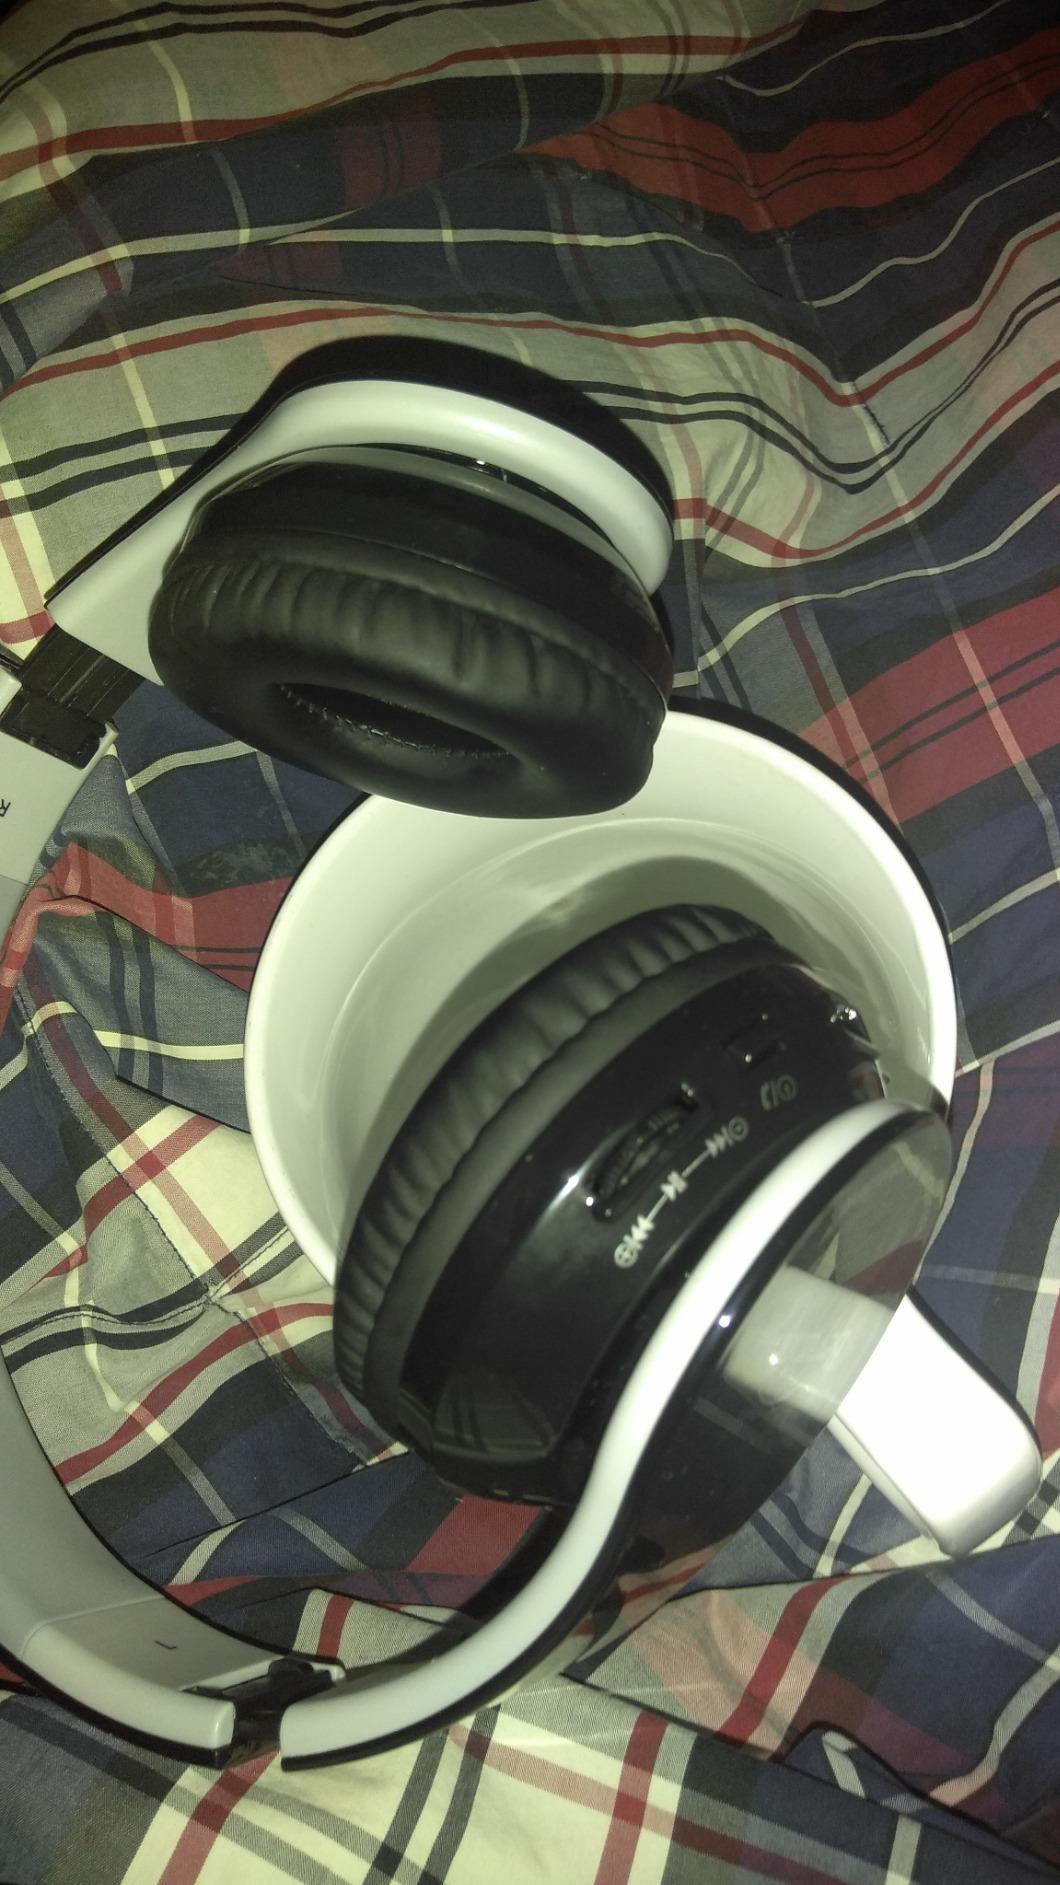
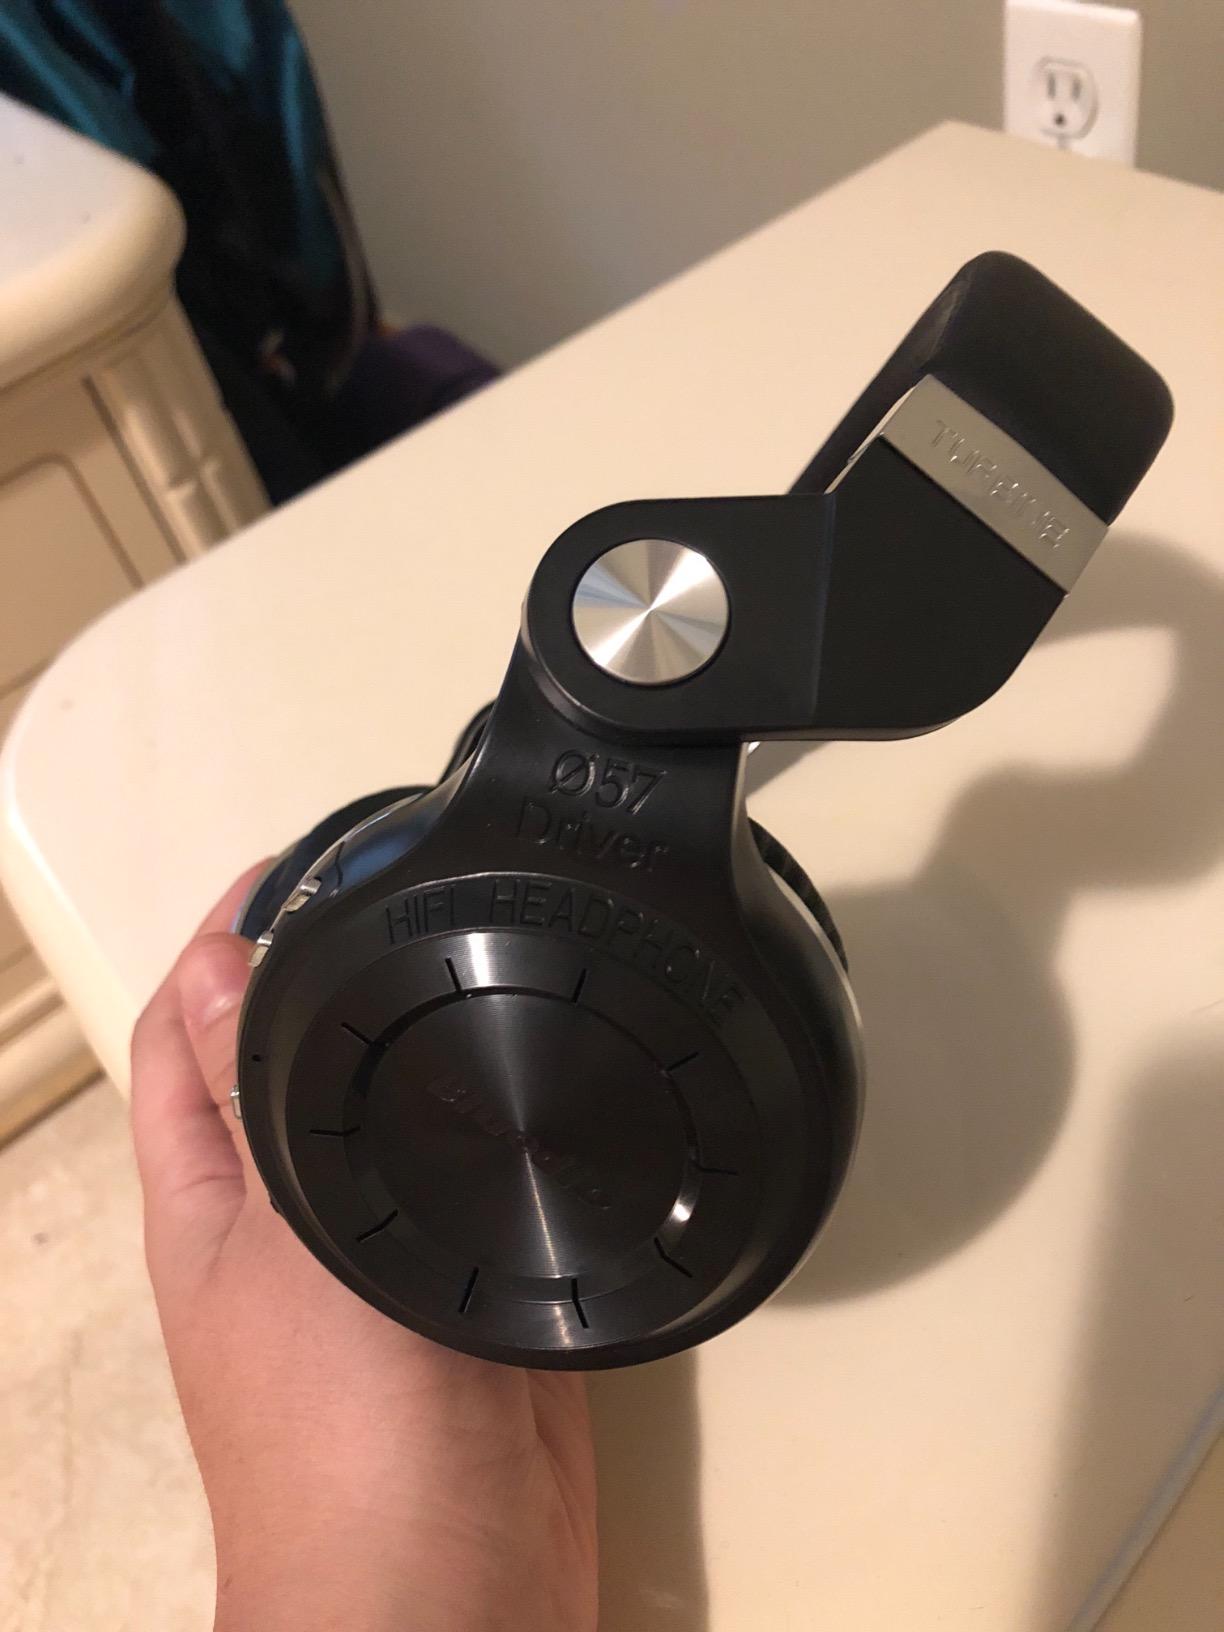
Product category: headphones
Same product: no